White Snake Temple

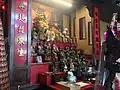
Innner shrine of Bai Suzhen.

The principal deity of the temple is Bai Suzhen. While the legend has various interpretations, the temple venerates her as a benevolent and protective goddess. Worshippers pray to her for blessings related to wealth, career, relationships, and protection from misfortune.